Al Khor Towers

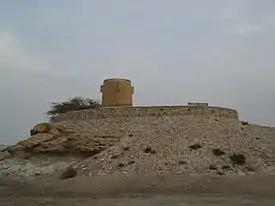
One of the Al Khor Towers

The Al Khor Towers are three historical watchtowers found on Qatar's eastern coast, in the city of Al Khor. Having been built overlooking the Al Khor Harbour, their purpose was defensive; not only keeping watch over incoming ships, but also positioned to observe the Ain Hleetan Well. This particular well, believed to confer magical properties unto those who nourished themselves with its water, was the primary lifeline for settlement at Al Khor.